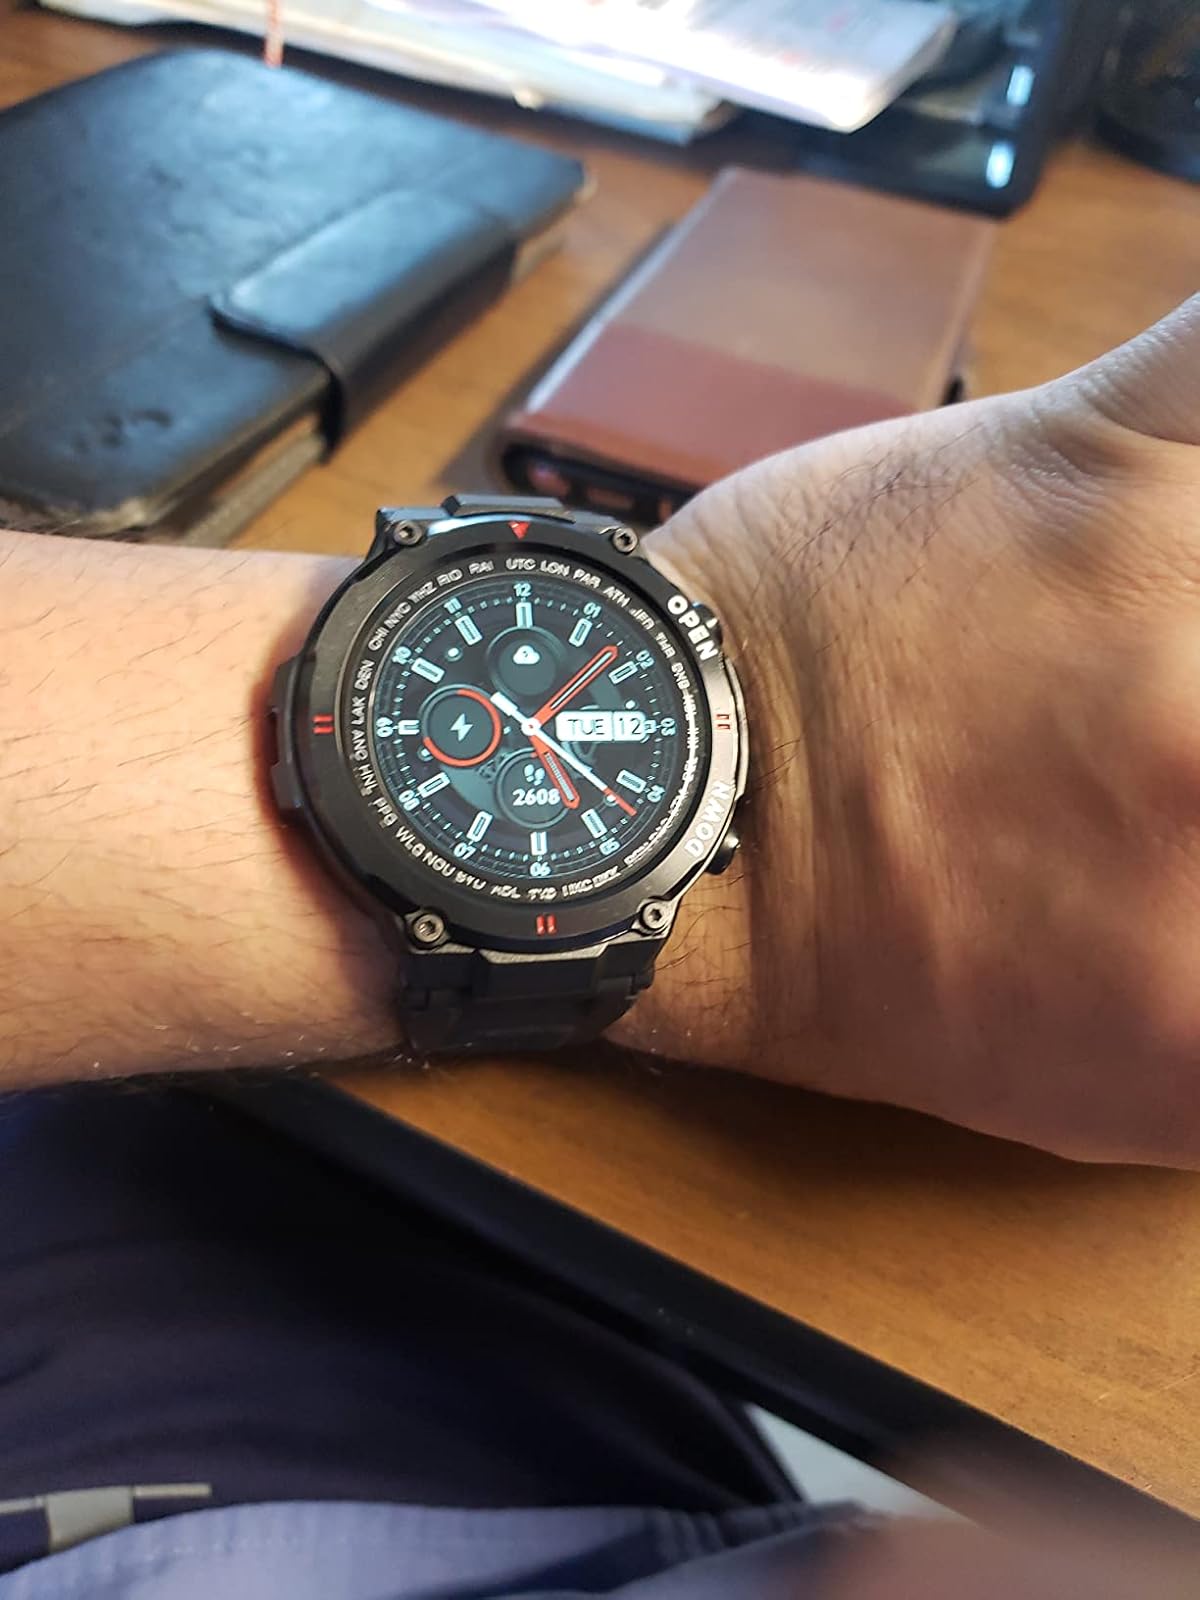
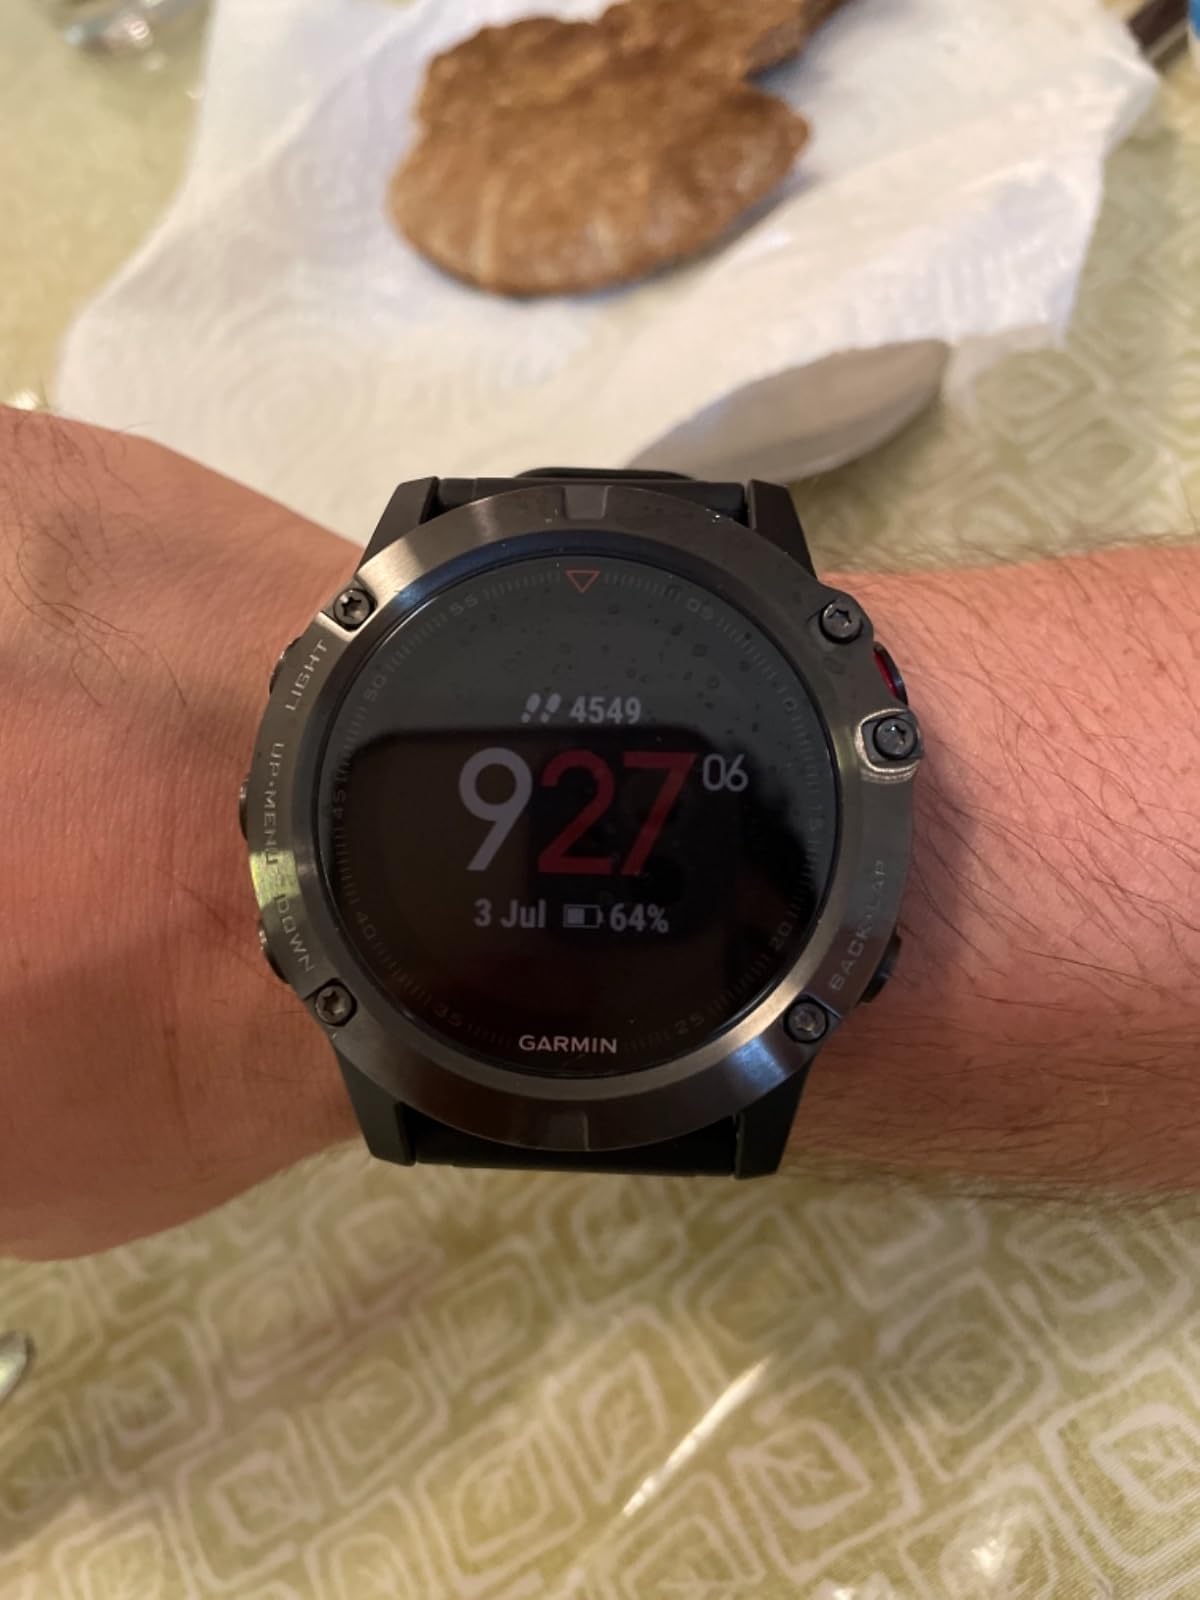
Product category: smartwatch
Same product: no